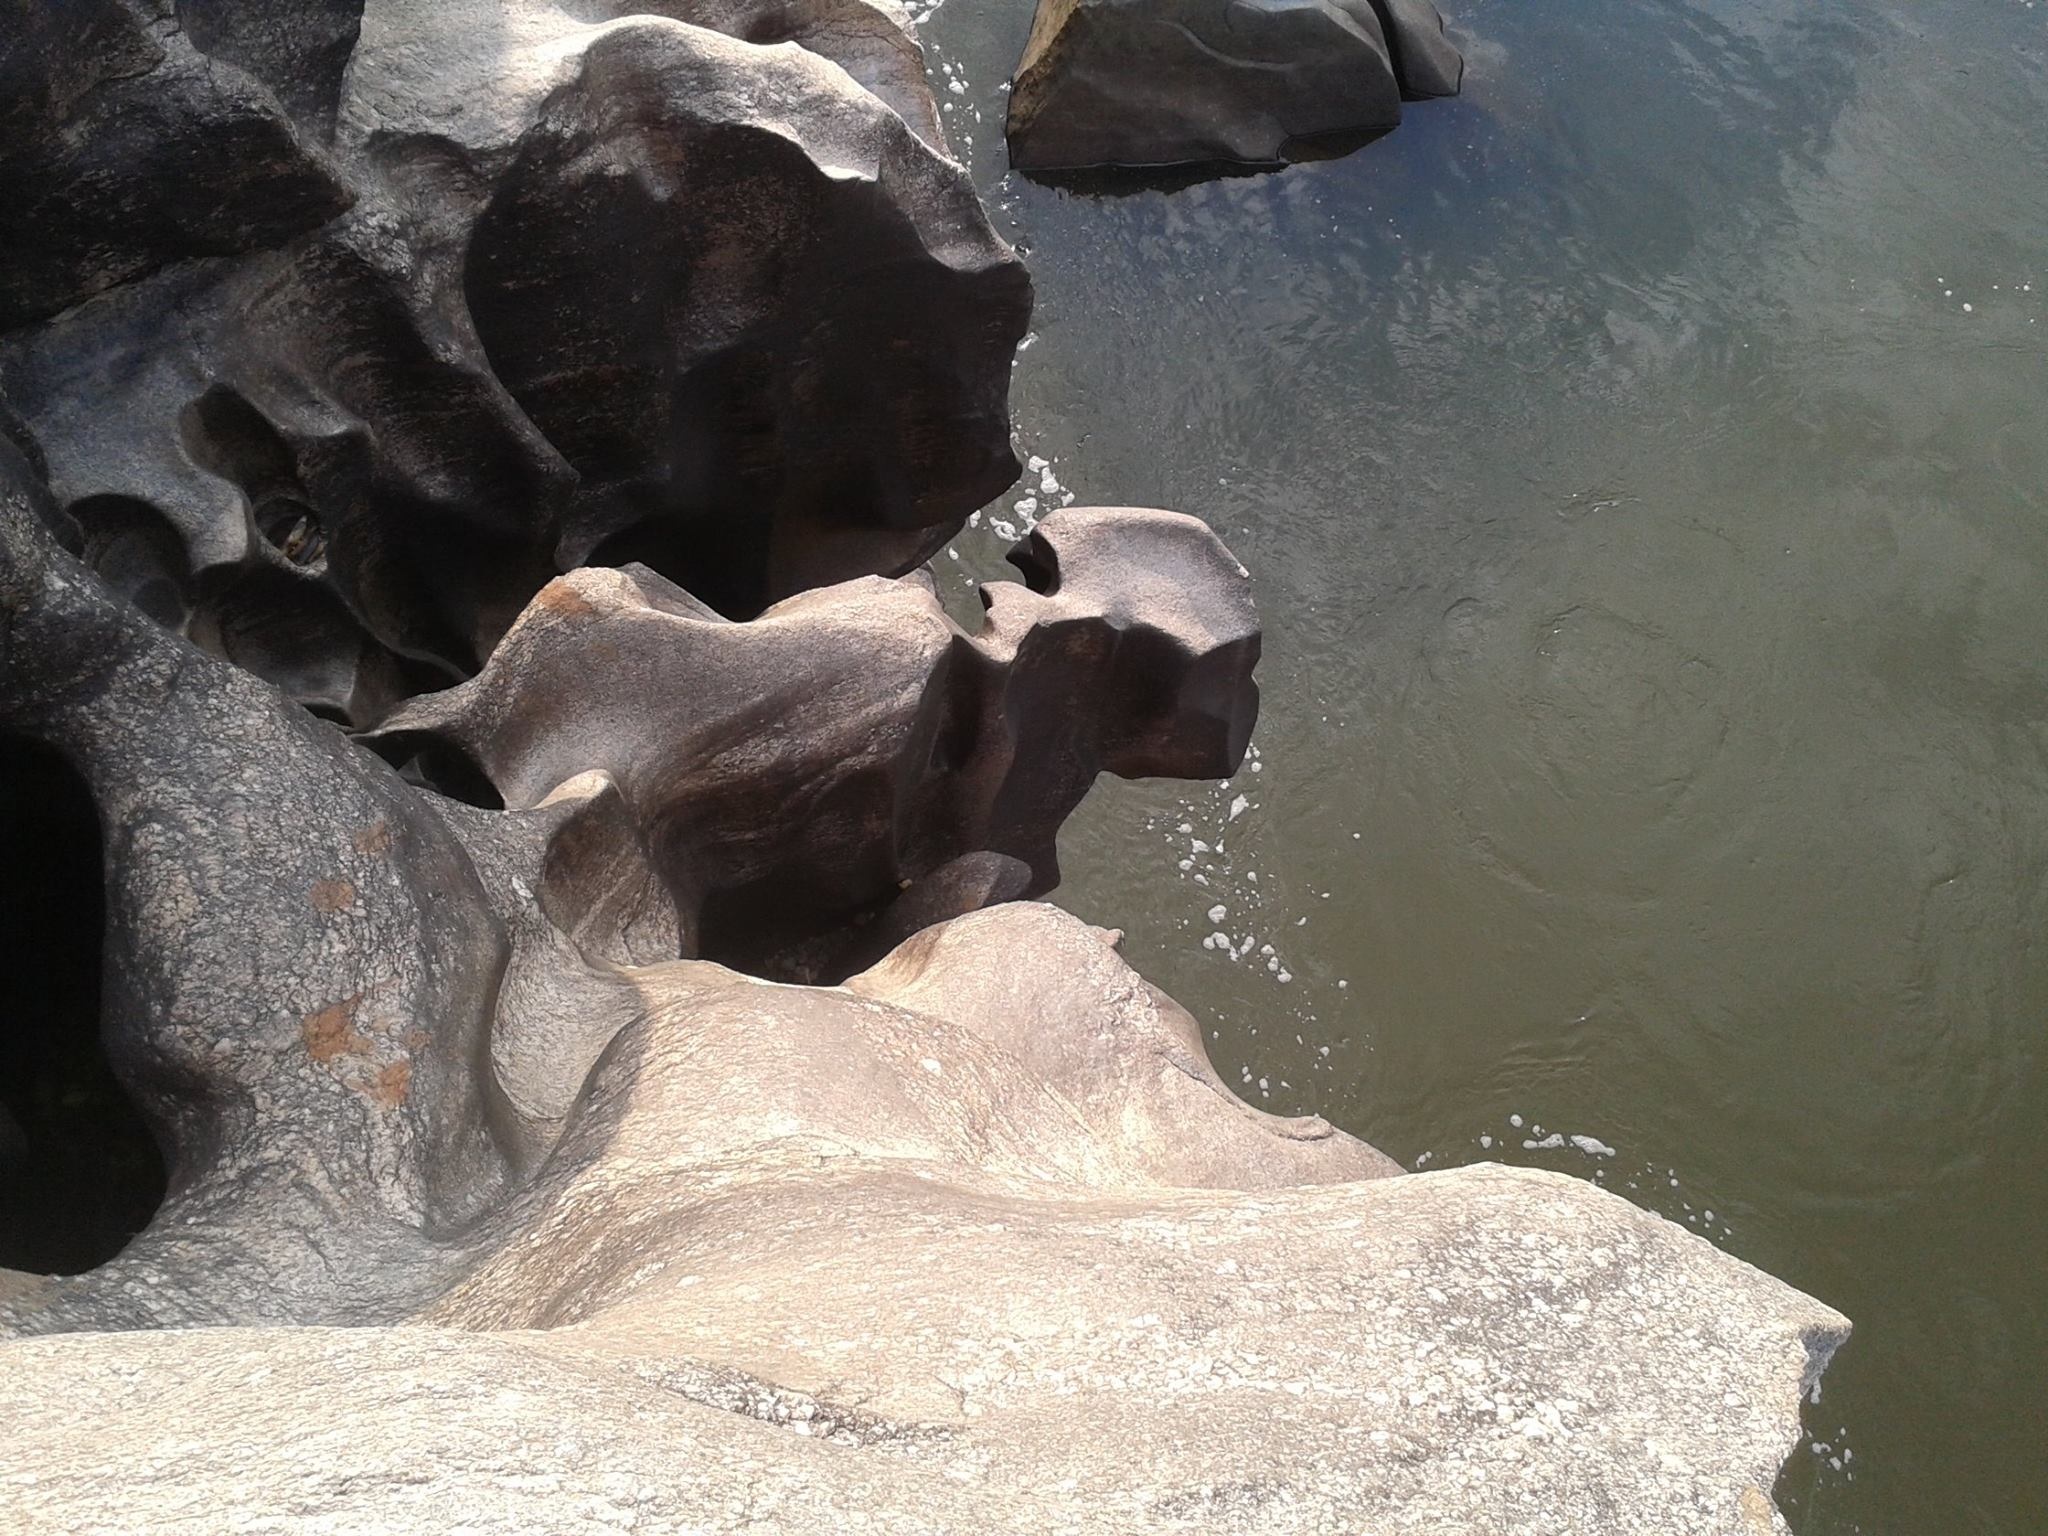
rock, river, mammal, rocks, riverbed